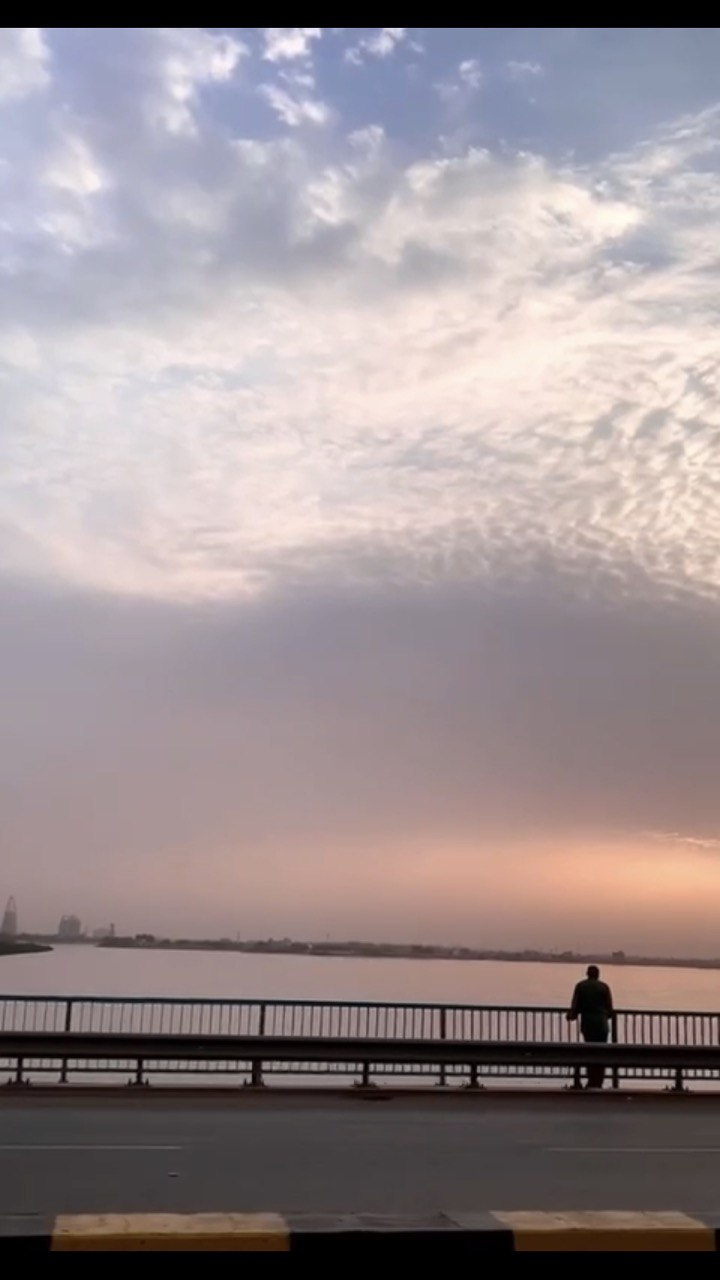
الوصف بالفصحى: صورة لنهر النيل وقت الغروب ملتقطة من أعلى جسر المك نمر، ويظهر في الصورة شخص يقف متأملاً للمشهد
الوصف بالعامية السودانية: صورة للنيل وقت الغروب من كبري المك نمر، بيظهر في الصورة زول واقف بيتأمل
التصنيف: Nature & Landscape
التصنيف الفرعي: Urban Dailylife